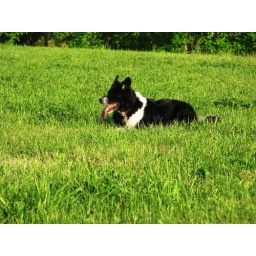
Columbia Land Conservancy annual barbecue.Duck herding! The best thing I've ever watched while sitting in the grass drinking beer.